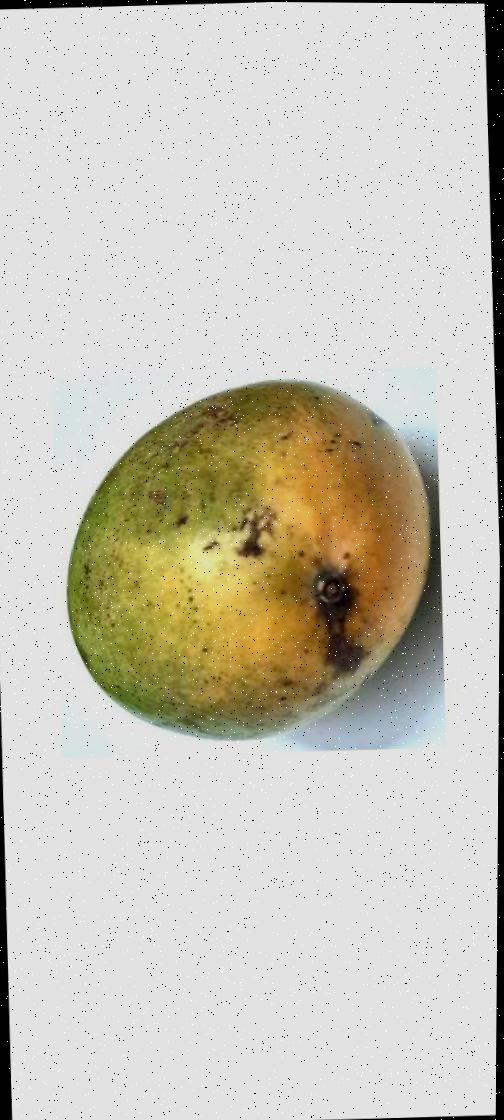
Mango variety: Rupali